Philippine Army

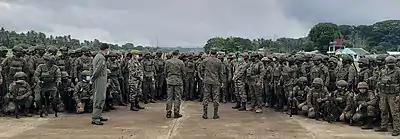
Sulu Commander Major General William N Gonzales extended his appreciation to the soldiers of the 11th Infantry Division Philippine Army and Joint Task Force

The Philippine Army has several regular units (Infantry, Armor, Artillery, Special Forces, Intelligence, Signalling and Engineering units) and five regular support units (Medical, Ordinance, Quartermaster, Finance and Adjutant General units) dedicated to both counter-insurgency and conventional army operations.